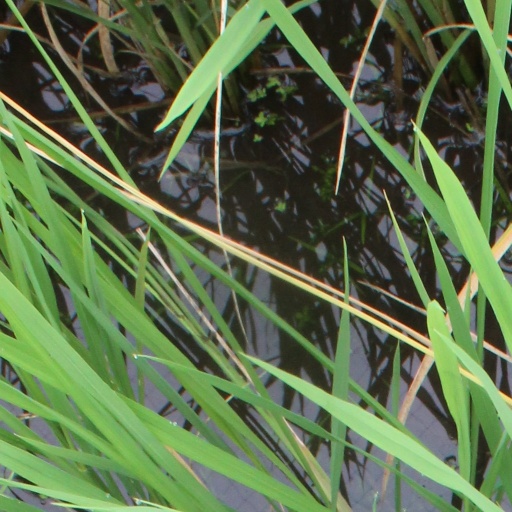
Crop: rice